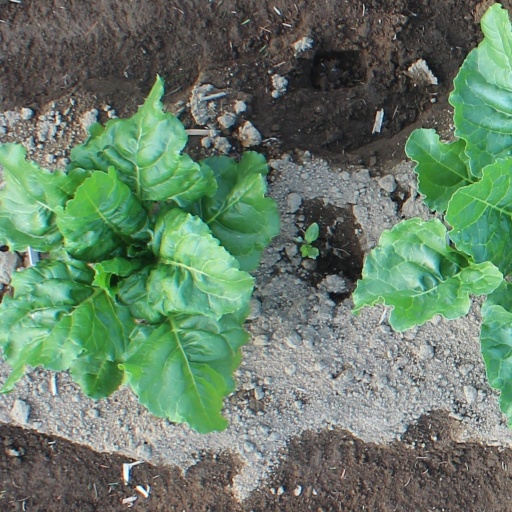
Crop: sugar beet